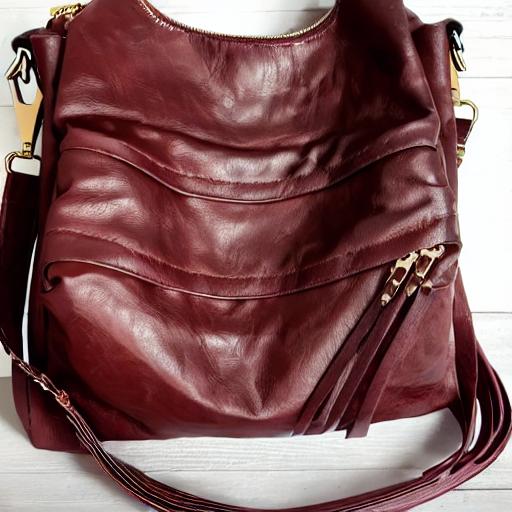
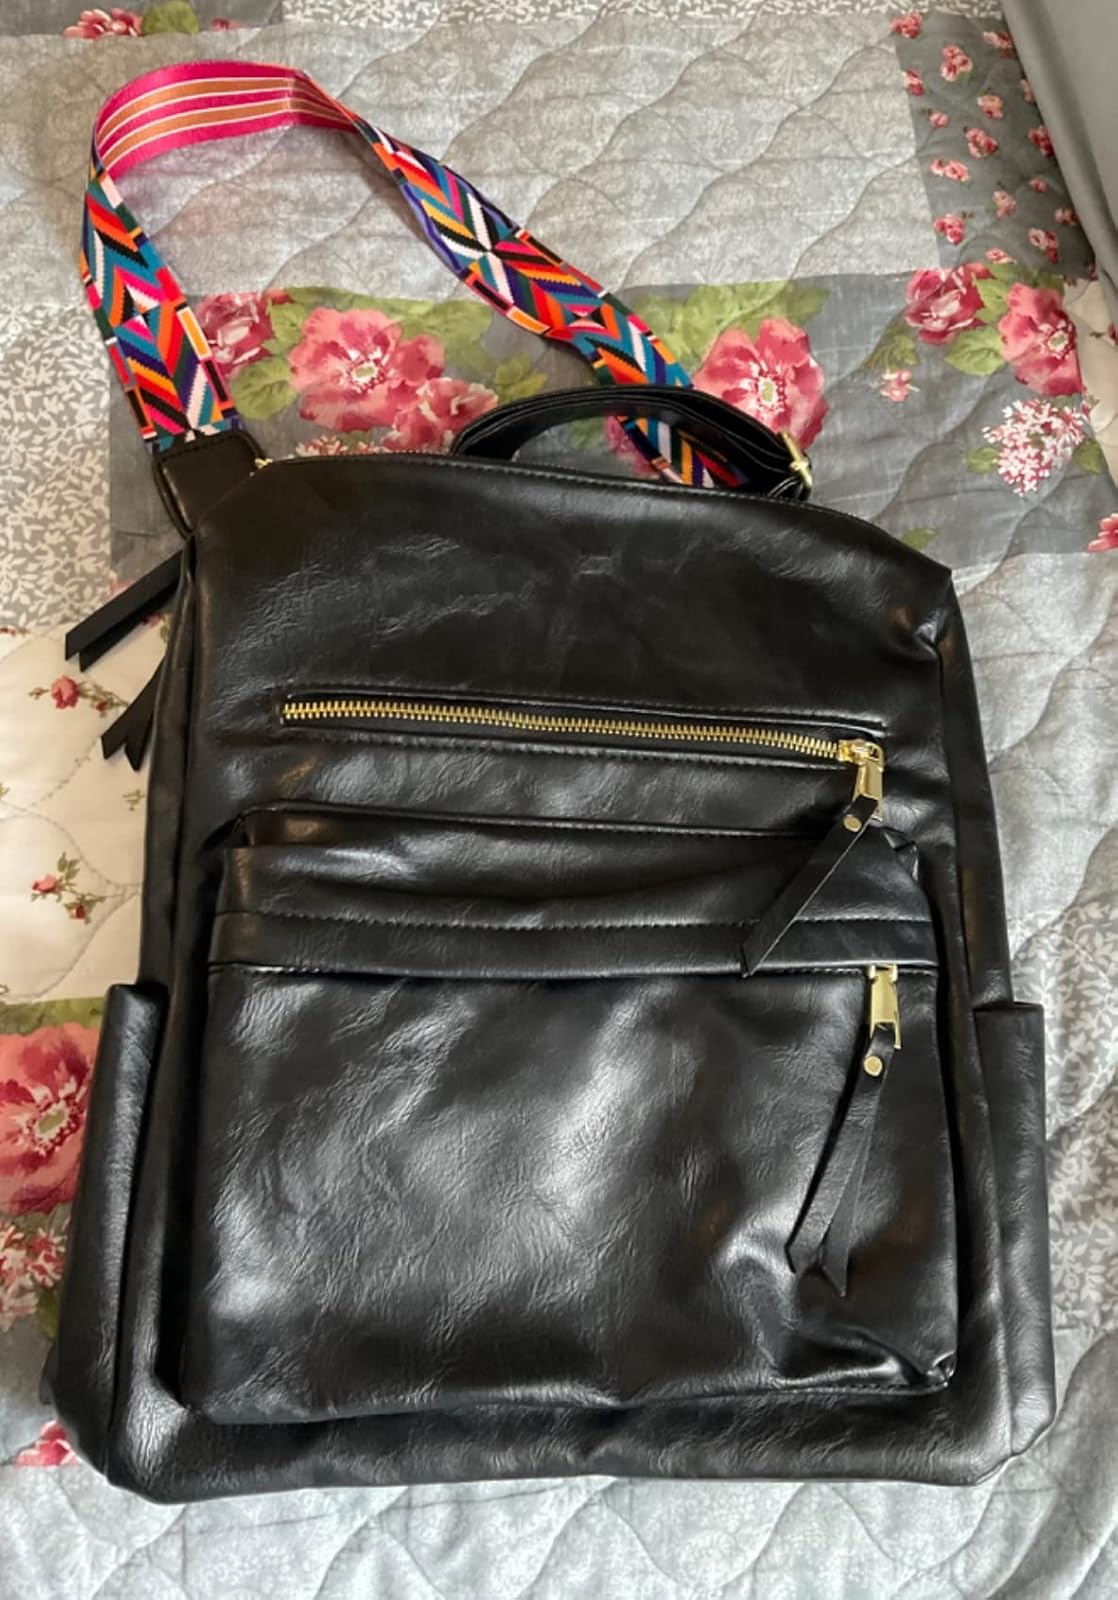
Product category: accessories_handbag
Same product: no